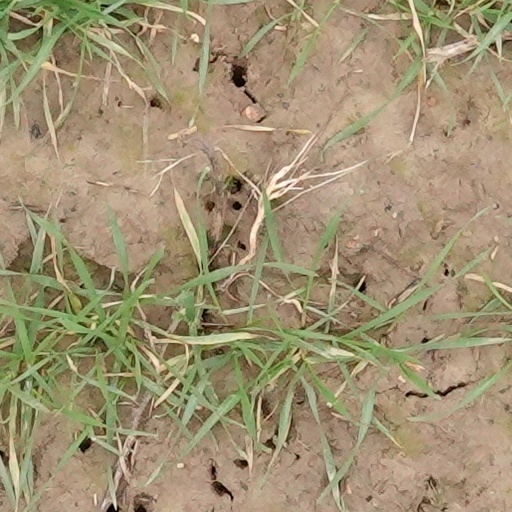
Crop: wheat